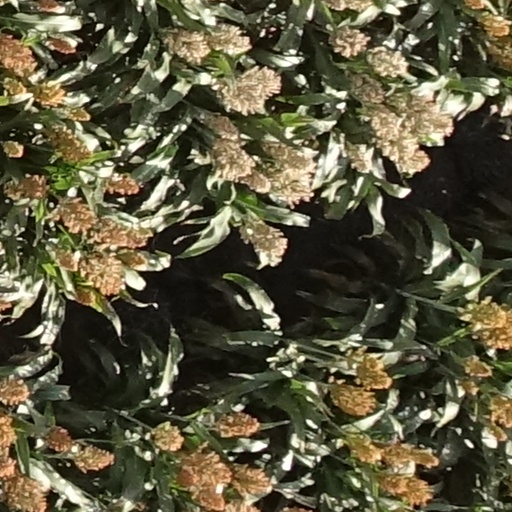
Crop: sorghum